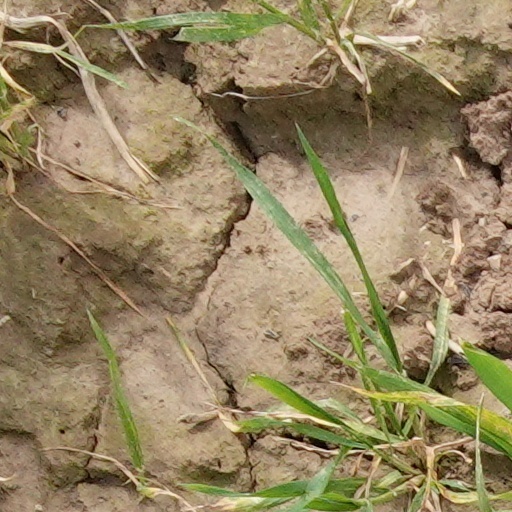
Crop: wheat